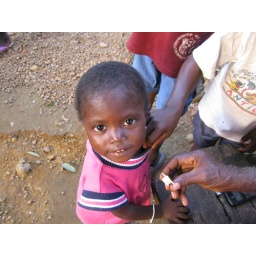
Visiting up the hill at Bigga and Samuel's Grandmother's house in Tokeh.